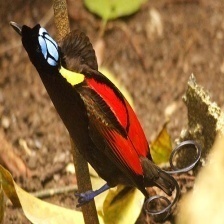
Species: WILSONS BIRD OF PARADISE
Scientific name: CICINNURUS RESPUBLICA